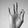
ASL letter: F